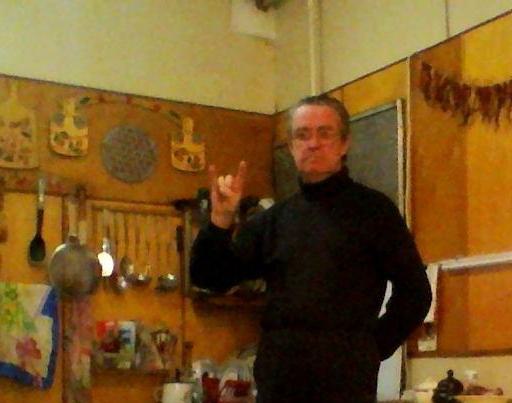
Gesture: rock